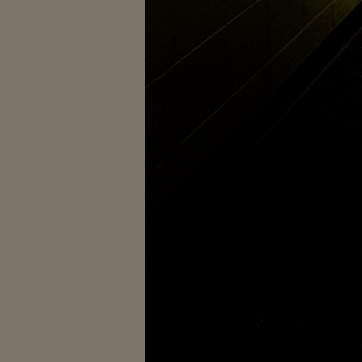
Material: tile